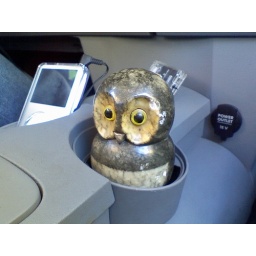
new owl pal on the way home in nikki's cup holder